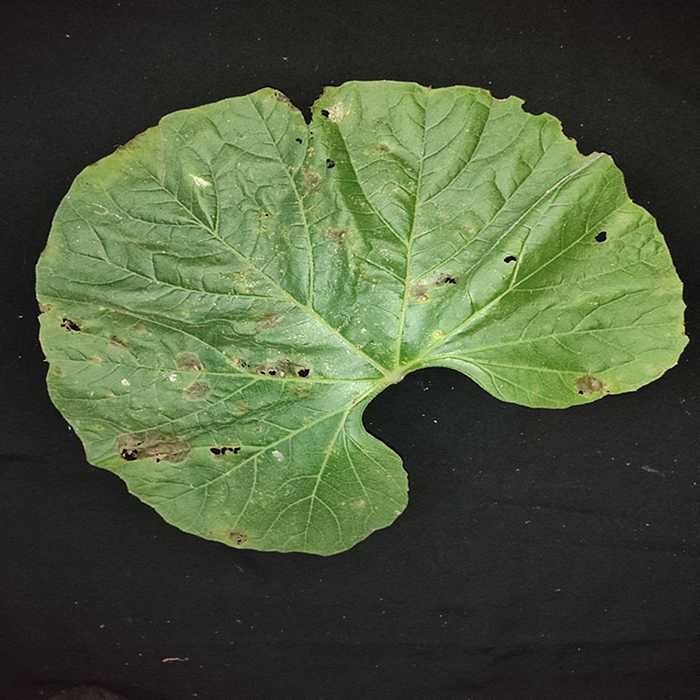
Plant: Bottle gourd
Label: Anthracnose